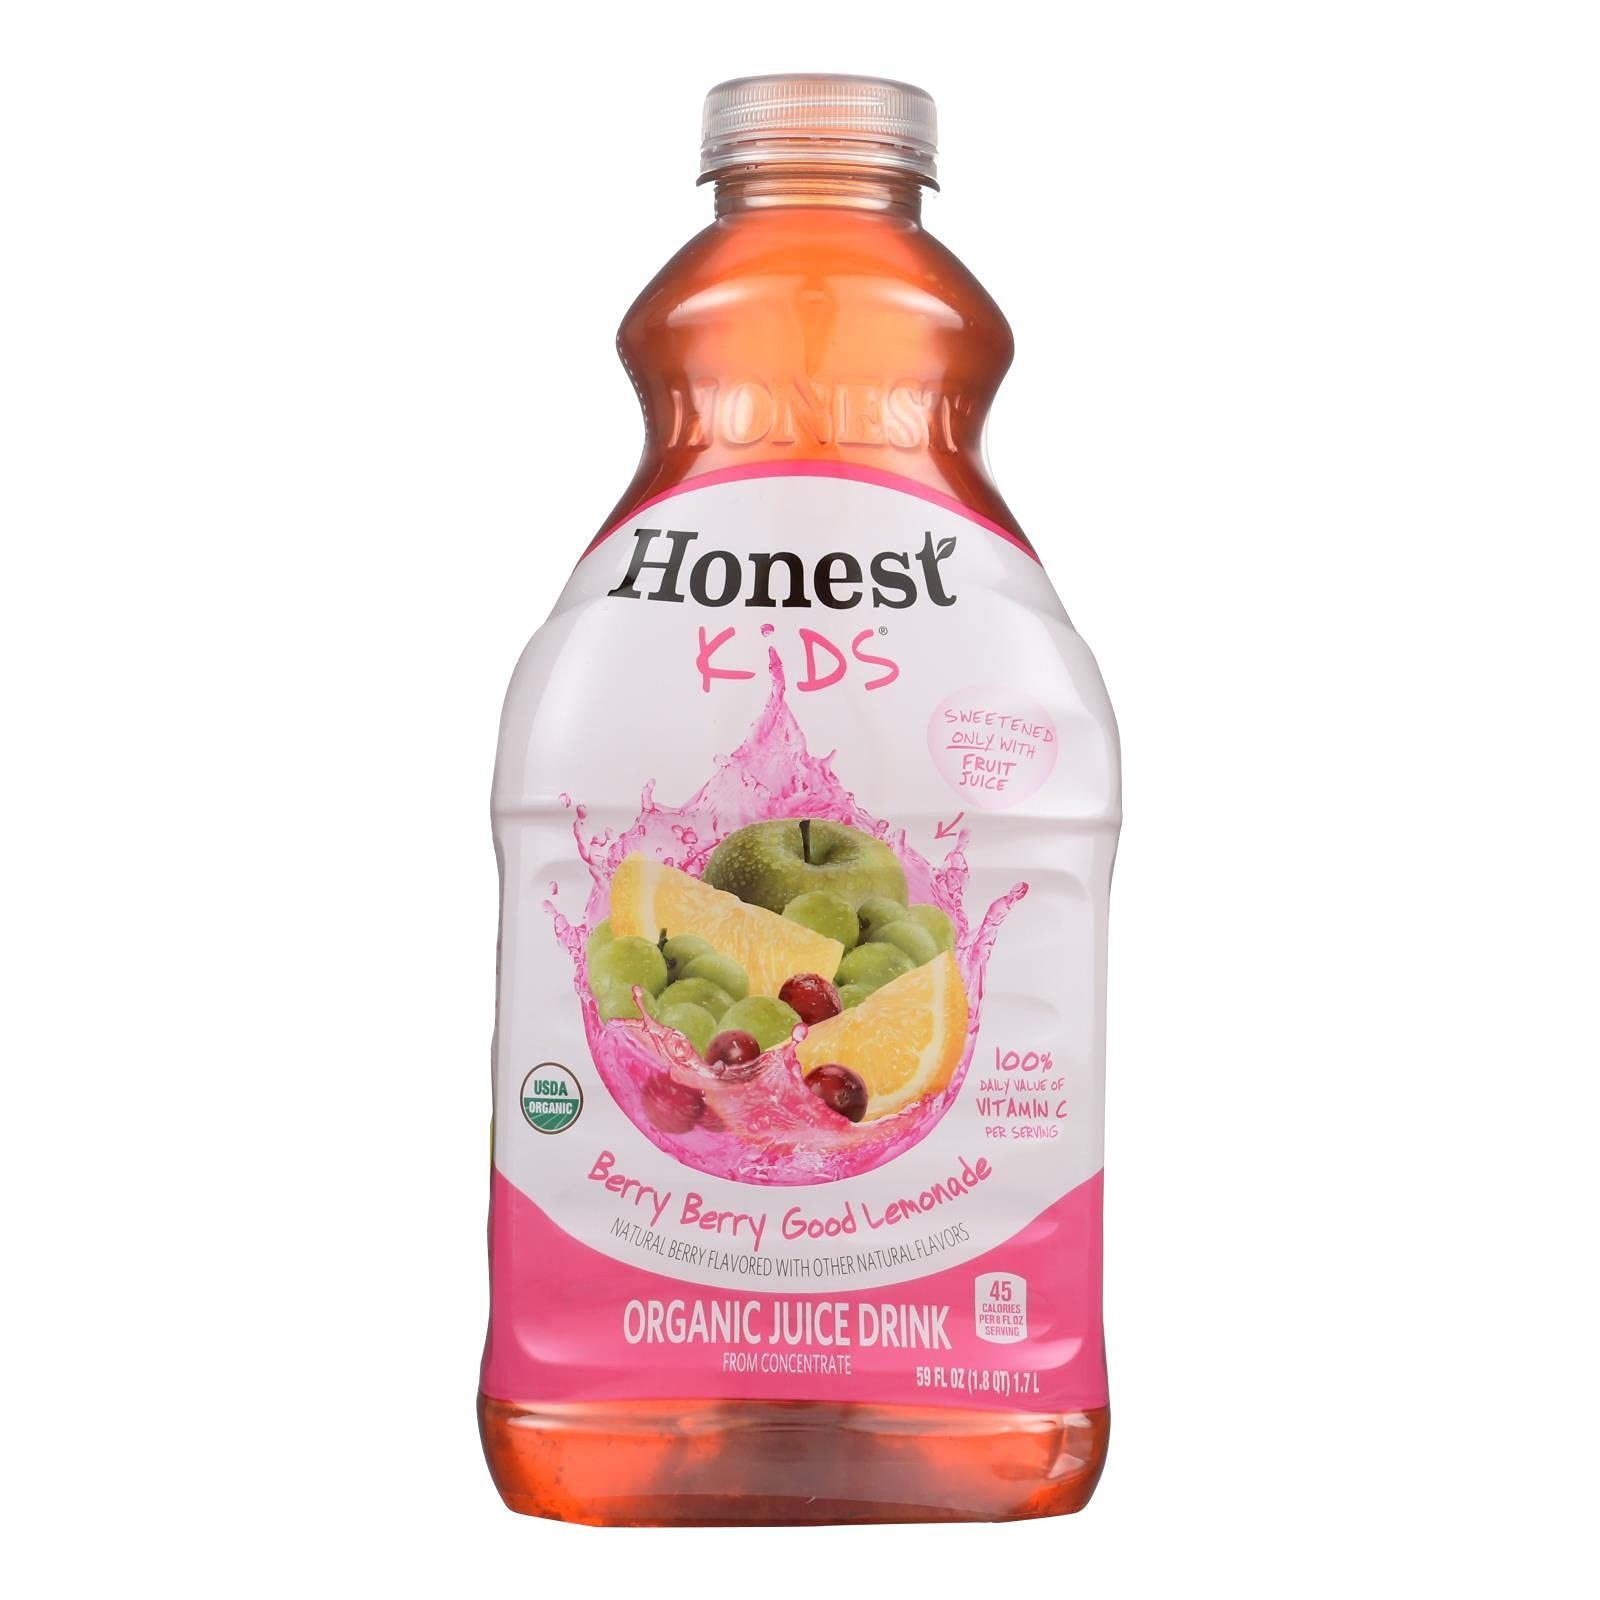
Item Name: Organic Berry Berry Good Lemonade Juice Drink
Value: 8.0
Unit: Count

Price: 67.99